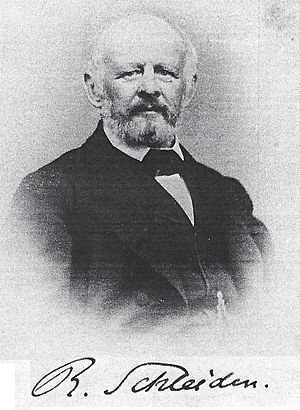
Rudolf Schleiden
Rudolf Matthias Schleiden var en tysk embedsmand, diplomat og politiker. Han var søn af Christian Schleiden og fætter til Matthias Jacob Schleiden.